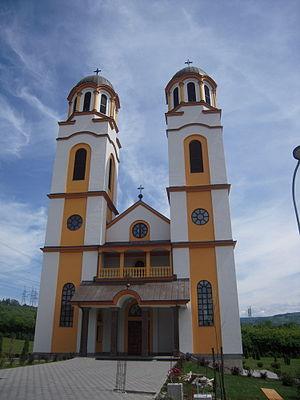
L'église Saint-Jean-le-Théologien est située en Bosnie-Herzégovine, dans la Ville de Banja Luka et dans le quartier de Lauš.